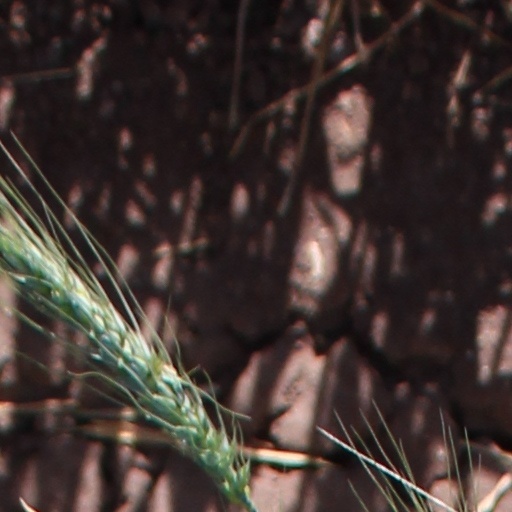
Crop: wheat